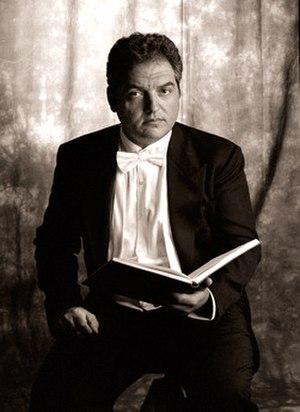
Francesco Anile est un ténor italien qui se produit habituellement dans les théâtres européens les plus prestigieux, comme le Teatro Massimo di Palermo et le Teatro San Carlo.